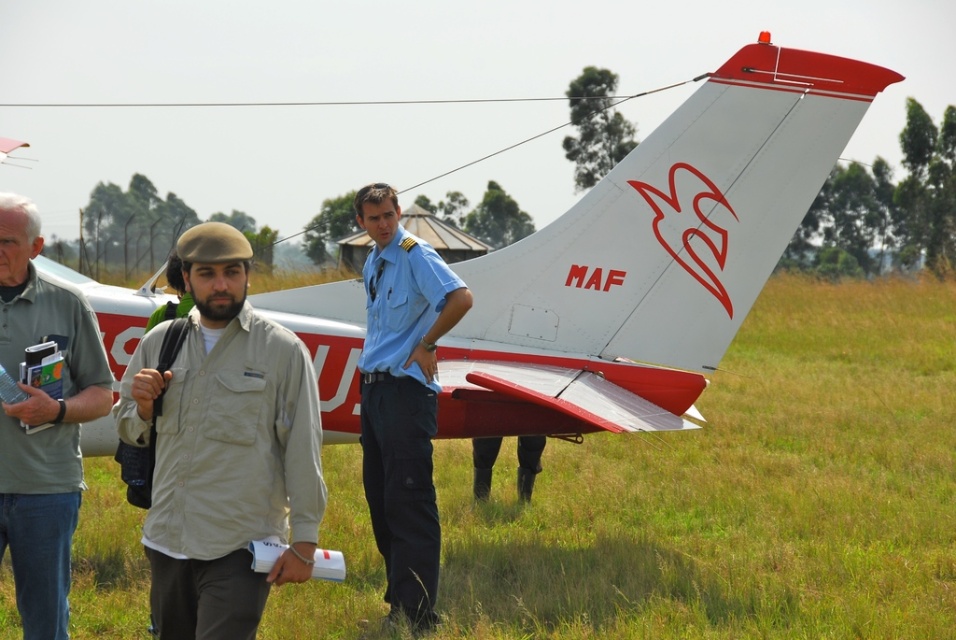
Question: Considering the relative positions of green grass at center and white matte tail at upper right in the image provided, where is green grass at center located with respect to white matte tail at upper right? (A) left (B) right
Answer: B